Kobe foreign settlement

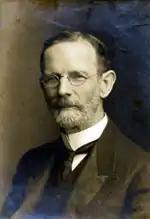
Walter Russell Lambuth

, a previous employee of Kirby and Co., left that company to establish his own trading business, Hunter and Co., at No. 29 in 1874. In 1879, he gained the cooperation of the lumber dealer Kadota Saburōbee to found Osaka Iron Works (the future Hitachi Zosen Corporation) at the mouth of the Abe River in Osaka and thereby expand into shipbuilding. Hunter succeeded in building a wooden dry dock in 1883, when the project was considered quite difficult with contemporary technology, and successfully transformed Osaka Iron Works into a leading shipbuilder of the Kansai region. Hunter's diversified management put his enterprise on a strong track. When the effects of the Japanese government's deflation measures drove Osaka Iron Works into dire straits in 1882, his company was able to endure the crisis with profits from exporting polished rice. At this time, Hunter exported over 10,000 tons of rice a year, and Kobe rice set the price standard on London's grain market. In his later years, Hunter trusted his business to his son , who worked hard to deepen cultural exchange between foreigners and Japanese, including by gathering votes for the amendment of the unequal treaties from the foreign residents.